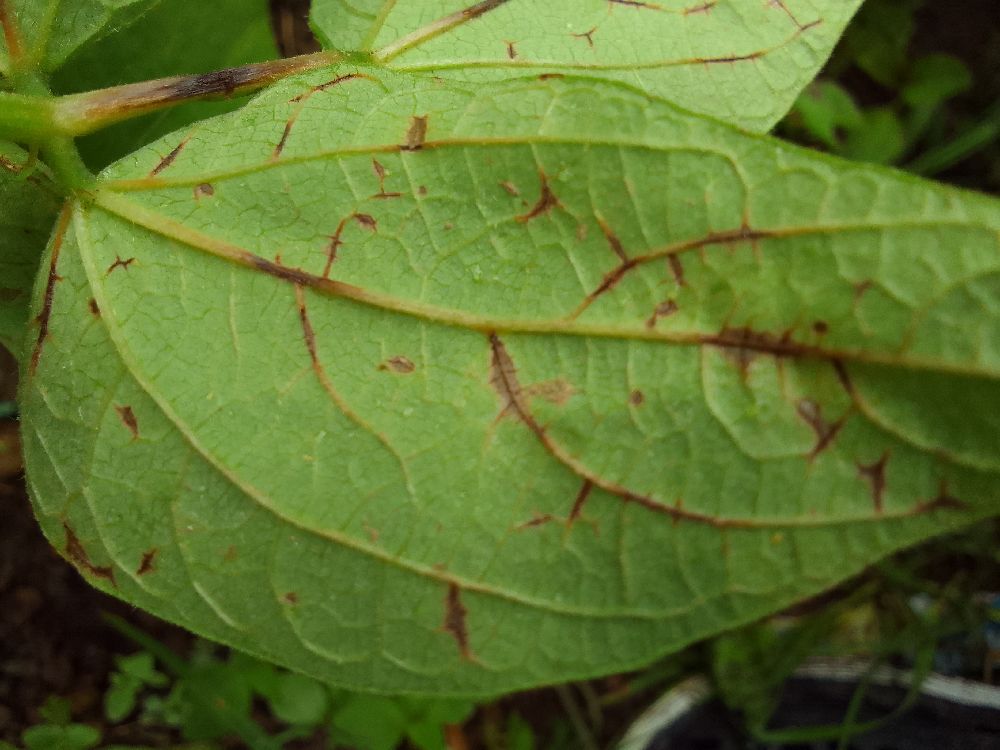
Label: anthracnose